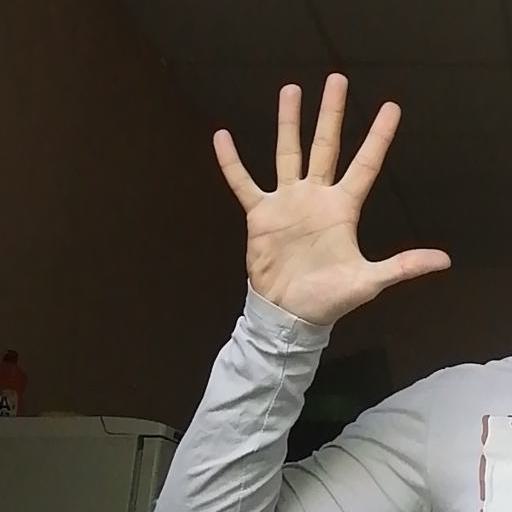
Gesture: palm